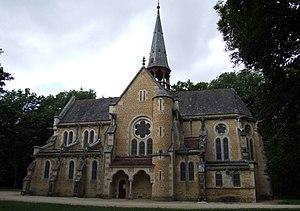
Église Notre-Dame du Chêne, Bar-sur-Seine, Aube, Champagne-Ardennes, FRANCE
Bar-sur-Seine est une commune française, située dans le département de l'Aube en région Grand Est.